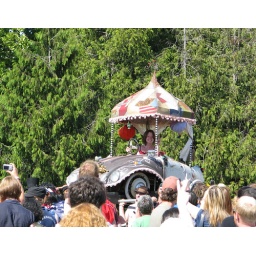
Raffle winner on her way to trading in her car for a new custom bike